Theological Library of Caesarea Maritima

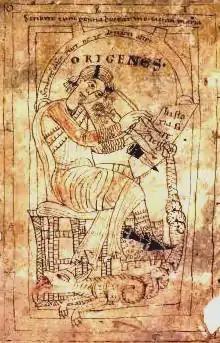
Origen, an avid collector of Christian books, helped create the Library of Caesarea.

The Theological Library of Caesarea Maritima, or simply the Library of Caesarea, was the library of the Christians of Caesarea Maritima in Syria Palaestina in antiquity.